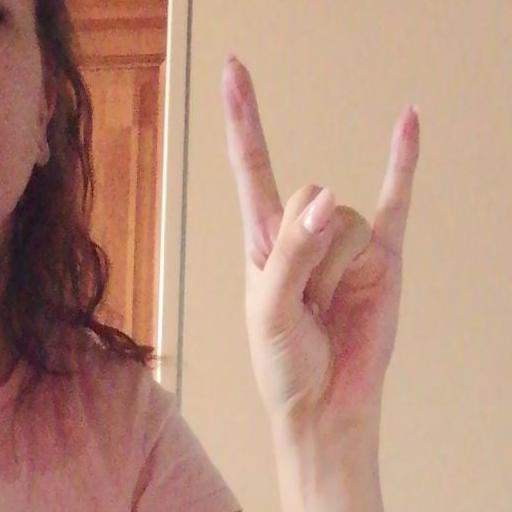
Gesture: rock